Erik Glosimodt

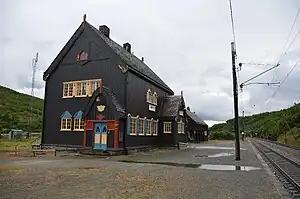
Kongsvoll Station

Erik Waldemar Glosimodt (19 December 1881 – 18 September 1921) was a Norwegian architect. He is best known for drawing many railway stations, among others the preserved Kongsvoll Station.